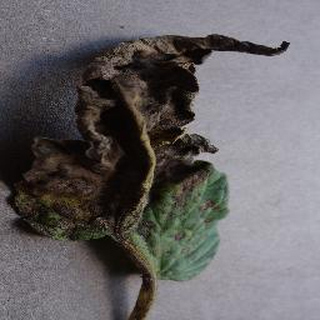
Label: tomato_early_blight